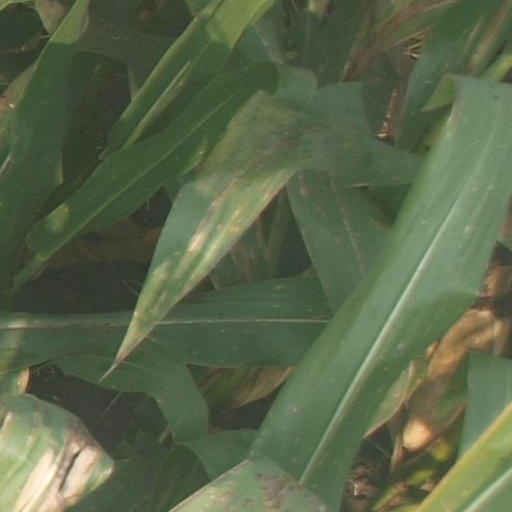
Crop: maize; corn